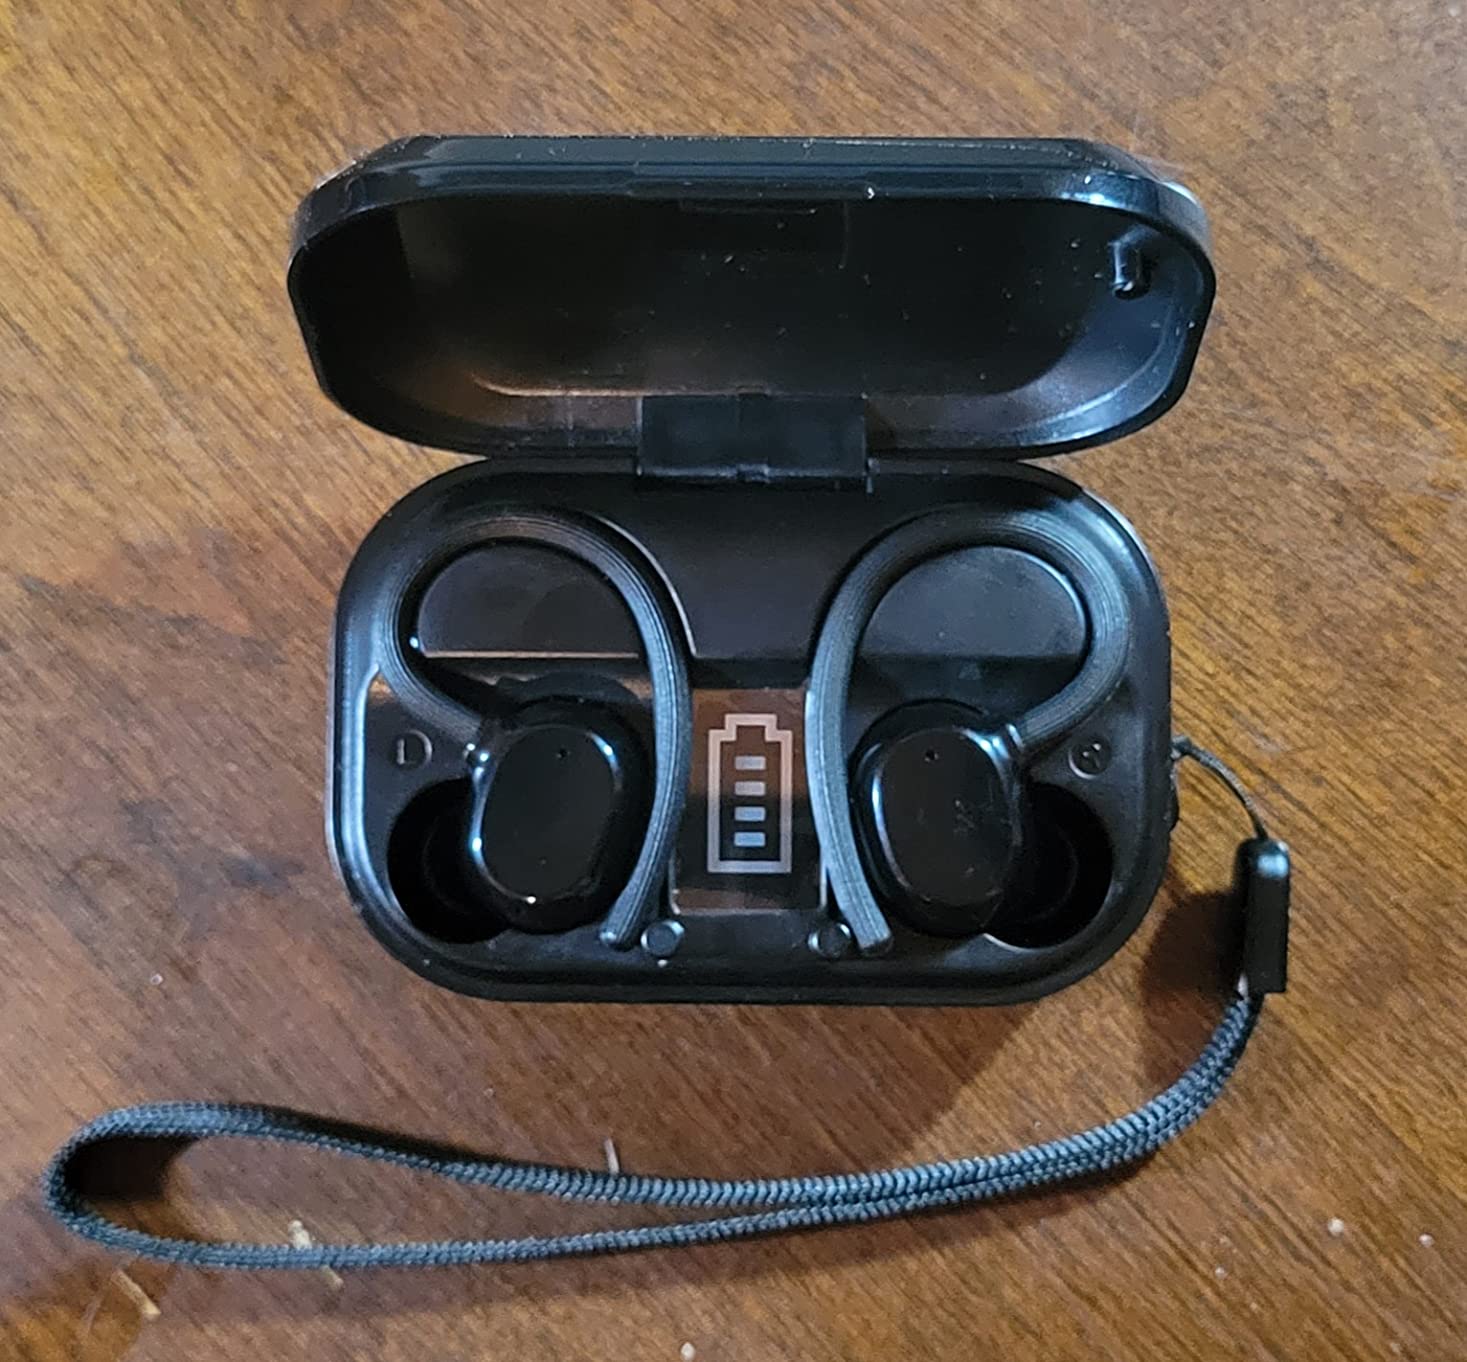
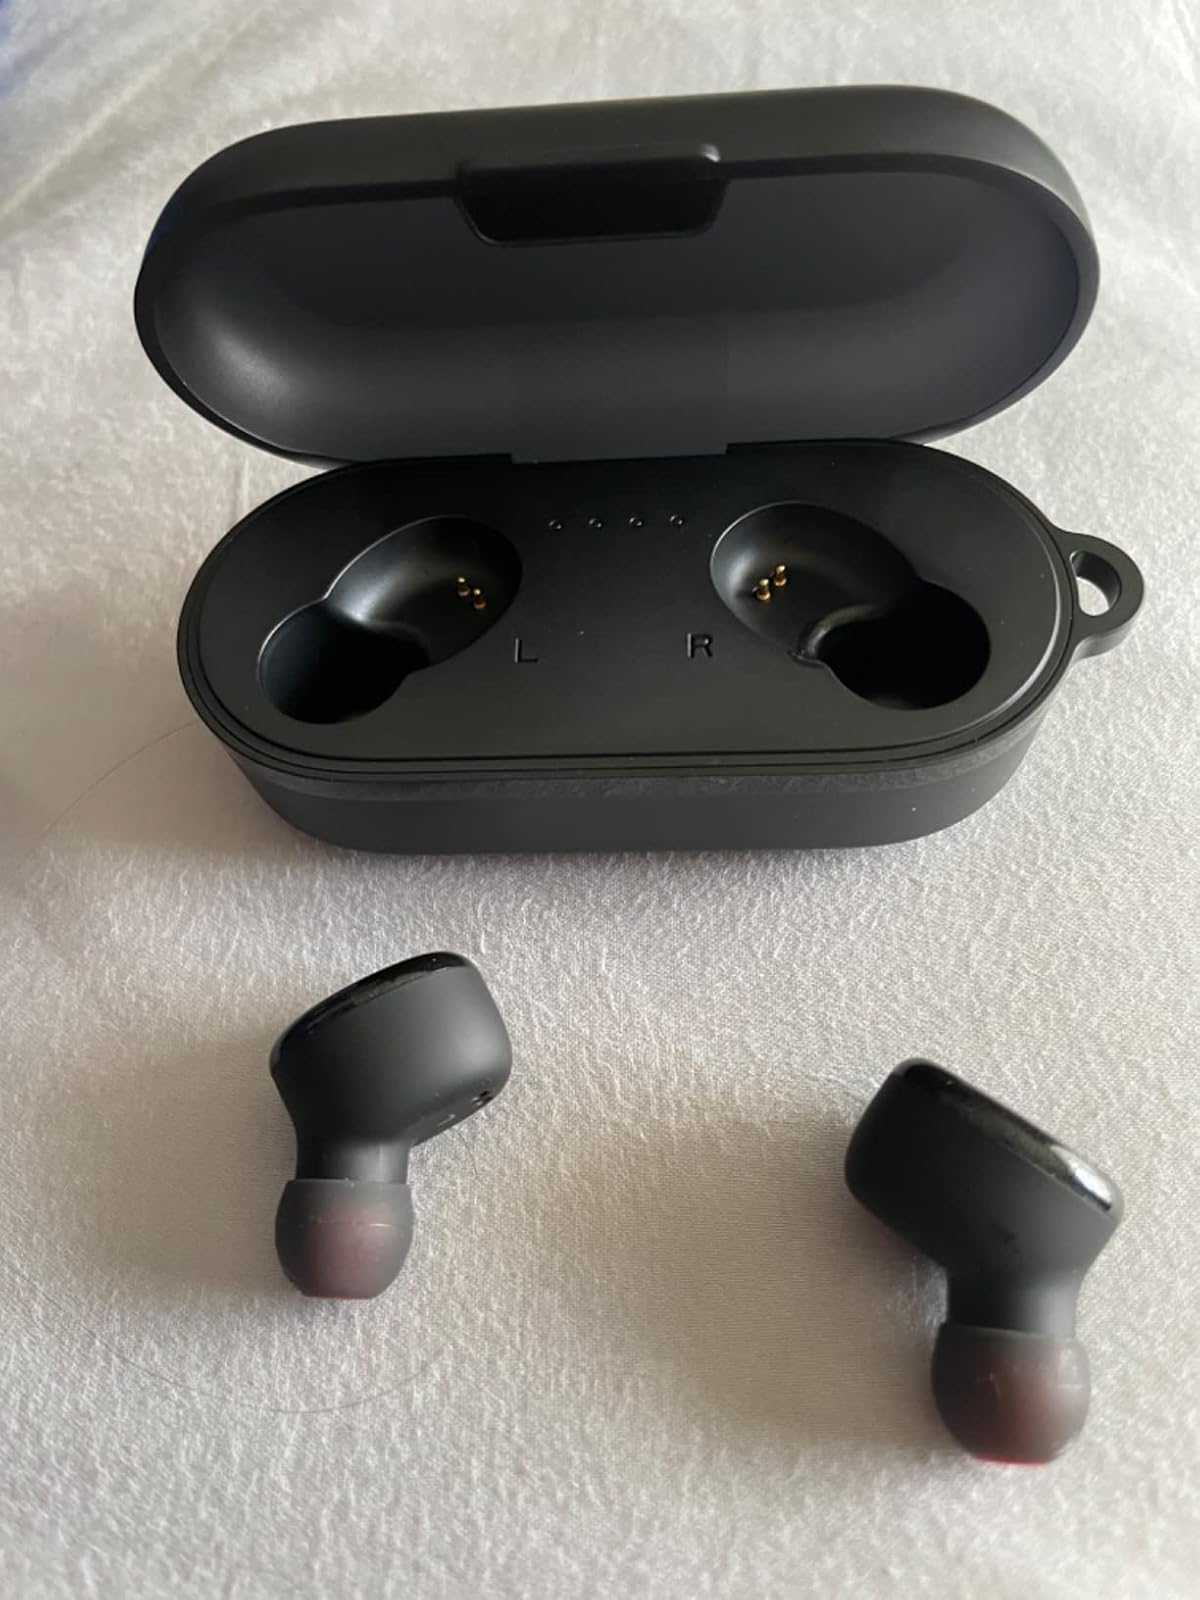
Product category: earbuds
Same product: no